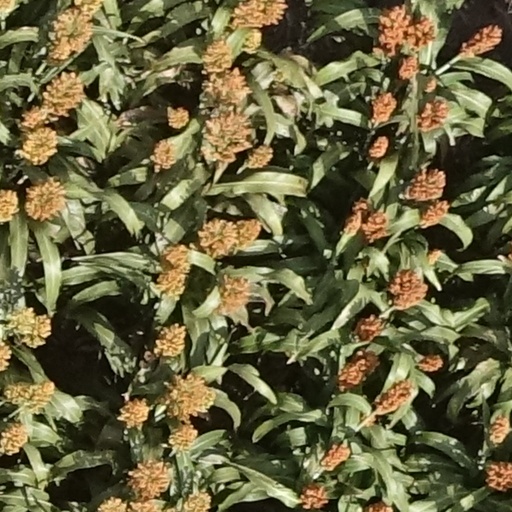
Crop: sorghum